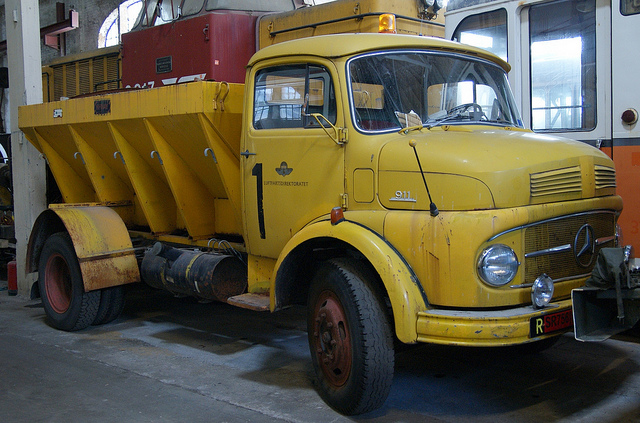
A big, old, dirty, yellow Mercedes work truck.

A small yellow truck inside of a building.

a truck sits parked inside of a garage area

an old yellow commercial truck inside of a building

An antique yellow Mercedes salt truck parked inside.